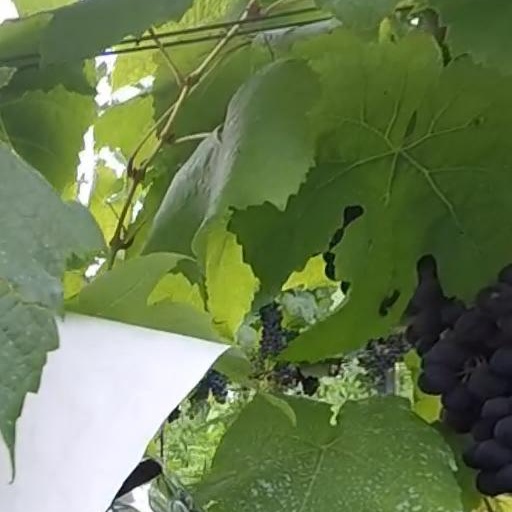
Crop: grape